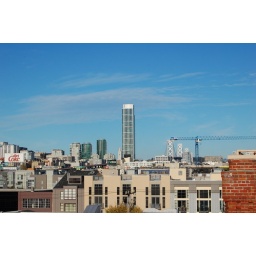
View from the balcony in my office